Hellersdorf (Berlin U-Bahn)

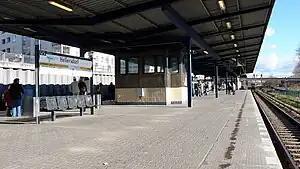
Platform view of Hellersdorf

Hellersdorf is a Berlin U-Bahn station located on the line.